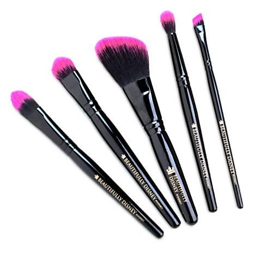
add a stroke of magic to your look with our set of cosmetic brushes that will help transform any ordinary maiden into an extraordinary princess .